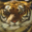
Label: tiger